Roman Yaremchuk

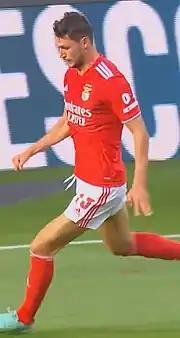
Yaremchuk playing for Benfica in 2021

On 31 July 2021, Benfica announced the signing of Yaremchuk on a five-year deal worth €18.5 million for 75% of his economic rights. He made his debut on 10 August, creating Benfica's second goal in the 2–0 home victory over Spartak Moscow in the third qualifying round of the UEFA Champions League. Four days later, he made his debut in the Primeira Liga, scoring in a 2–0 home victory over Arouca, and netted a brace in a 3–1 away victory over Vitória de Guimarães. The following matches, Yaremchuk struggled to score goals, being 10 matches scoreless, before scoring his first goal in over three months, the opening goal for Benfica in a 2–0 home victory over his former club Dynamo Kyiv in the club's last UEFA Champions League group match, ensuring his teams' qualification to the round of sixteen.